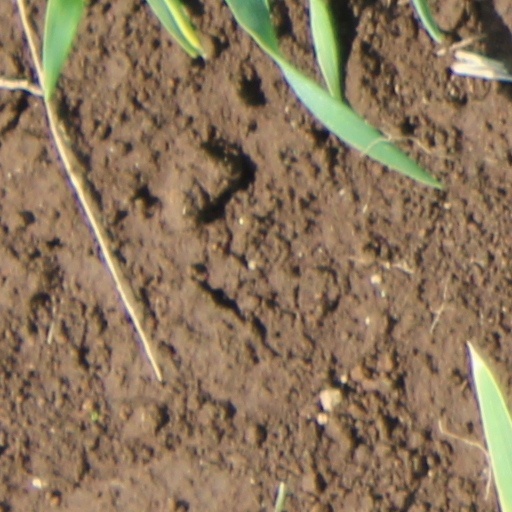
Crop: wheat